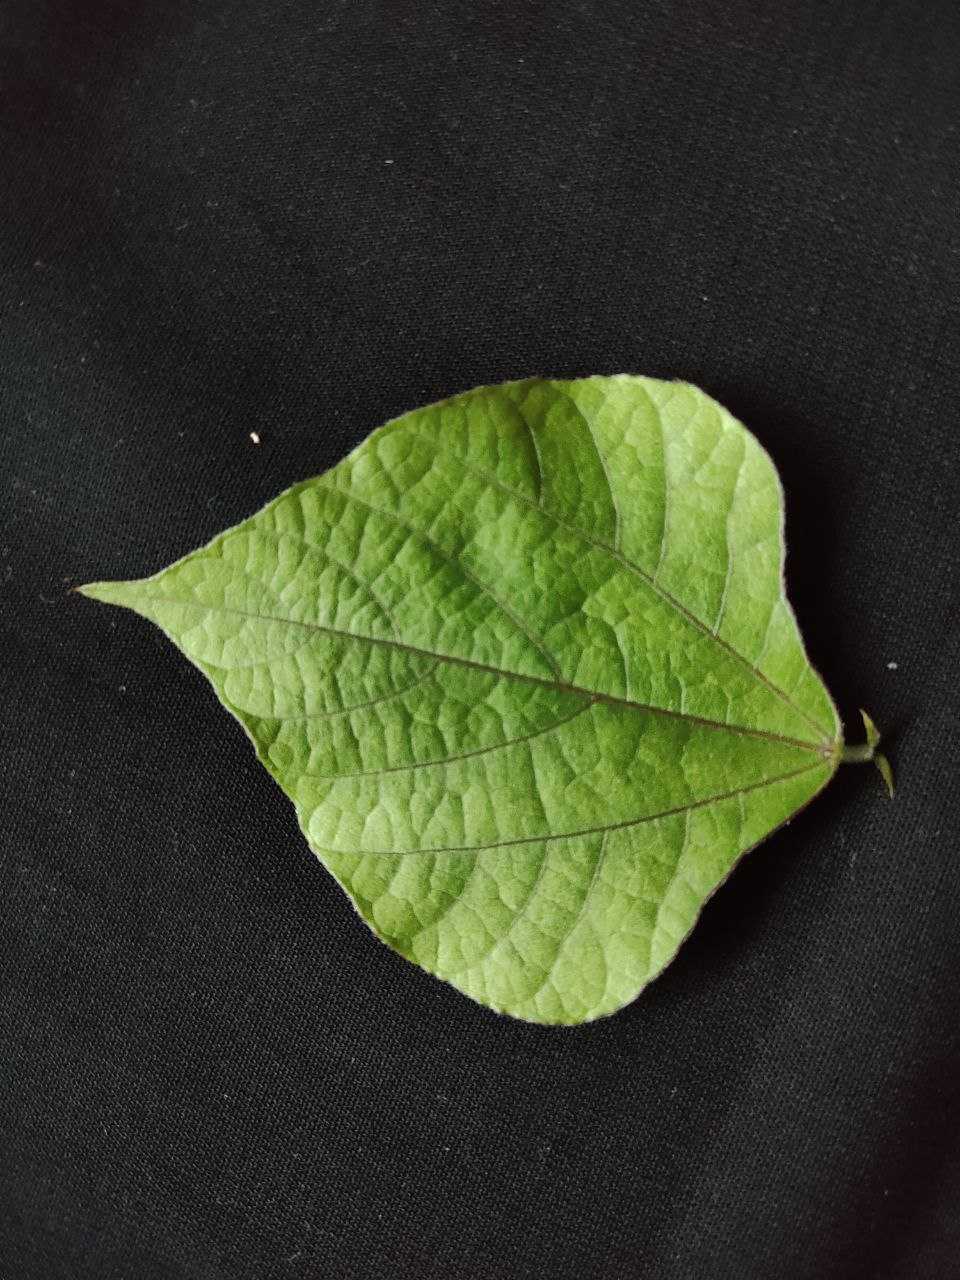
Crop: bean
Leaf condition: Fresh Leaf